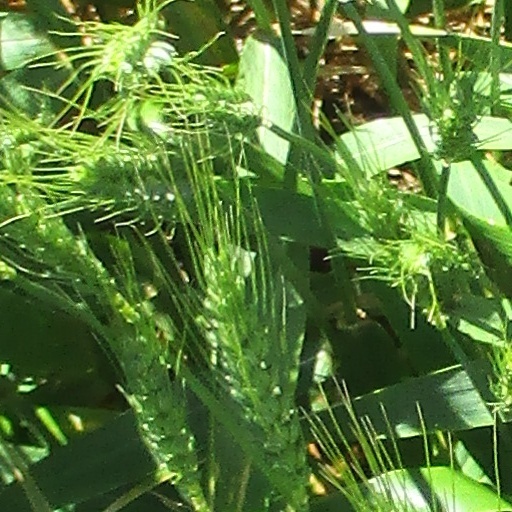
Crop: wheat